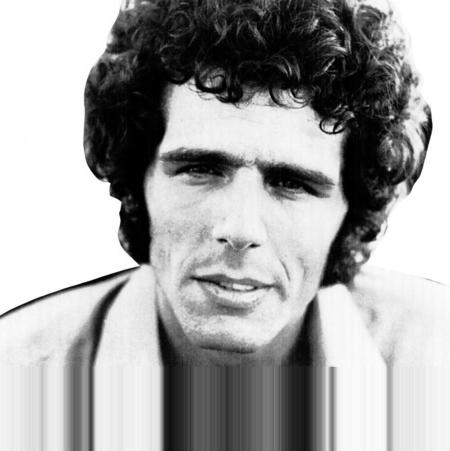
Age: 23